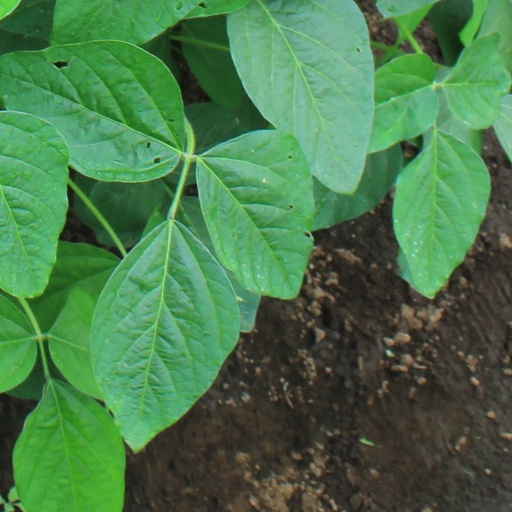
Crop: soybean